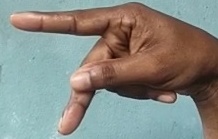
ASL sign: P